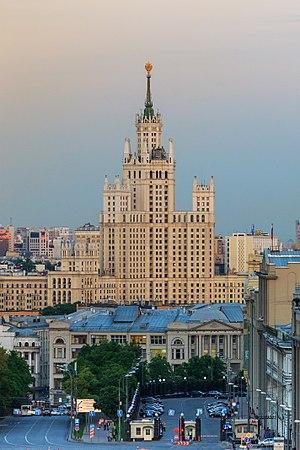
L'immeuble d'habitation de la berge Kotelnitcheskaïa est un gratte-ciel de la ville de Moscou, en Russie.